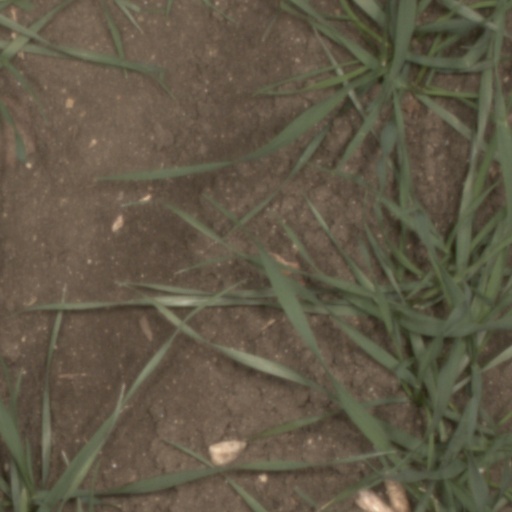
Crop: wheat